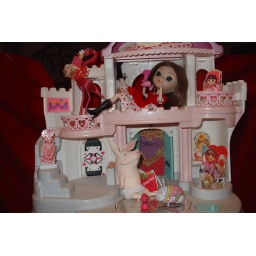
JJ dressed in her new Alice type Valentines dress and found herself in a castle